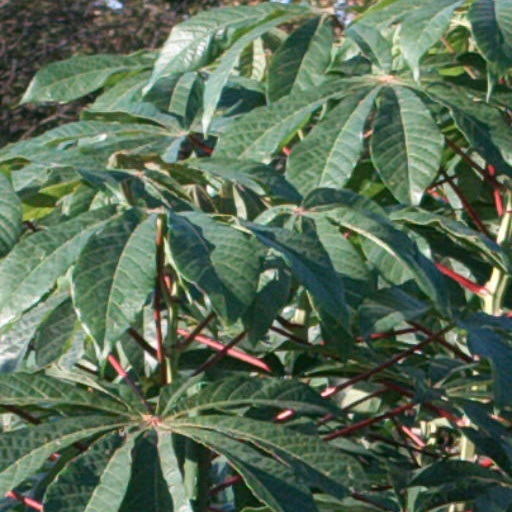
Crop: cassava